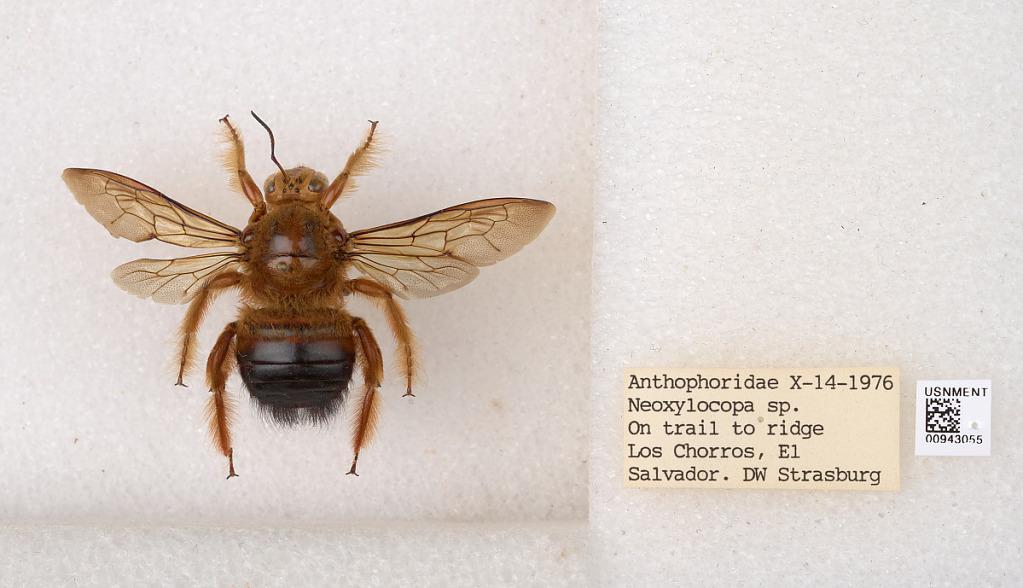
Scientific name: Xylocopa (Neoxylocopa) frontalis (Olivier)
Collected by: D. Strasburg
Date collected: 1976-10-14
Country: El Salvador
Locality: On trail to ridge, Los Chorros.